Hackettstown, New Jersey

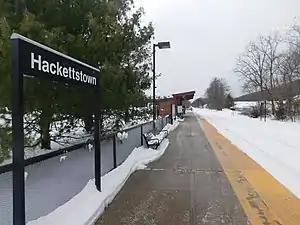

Hackettstown houses the US headquarters of Mars Wrigley Confectionery, a business segment of Mars, Incorporated, makers of Milky Way, Mars, M&M's, Twix and Snickers.